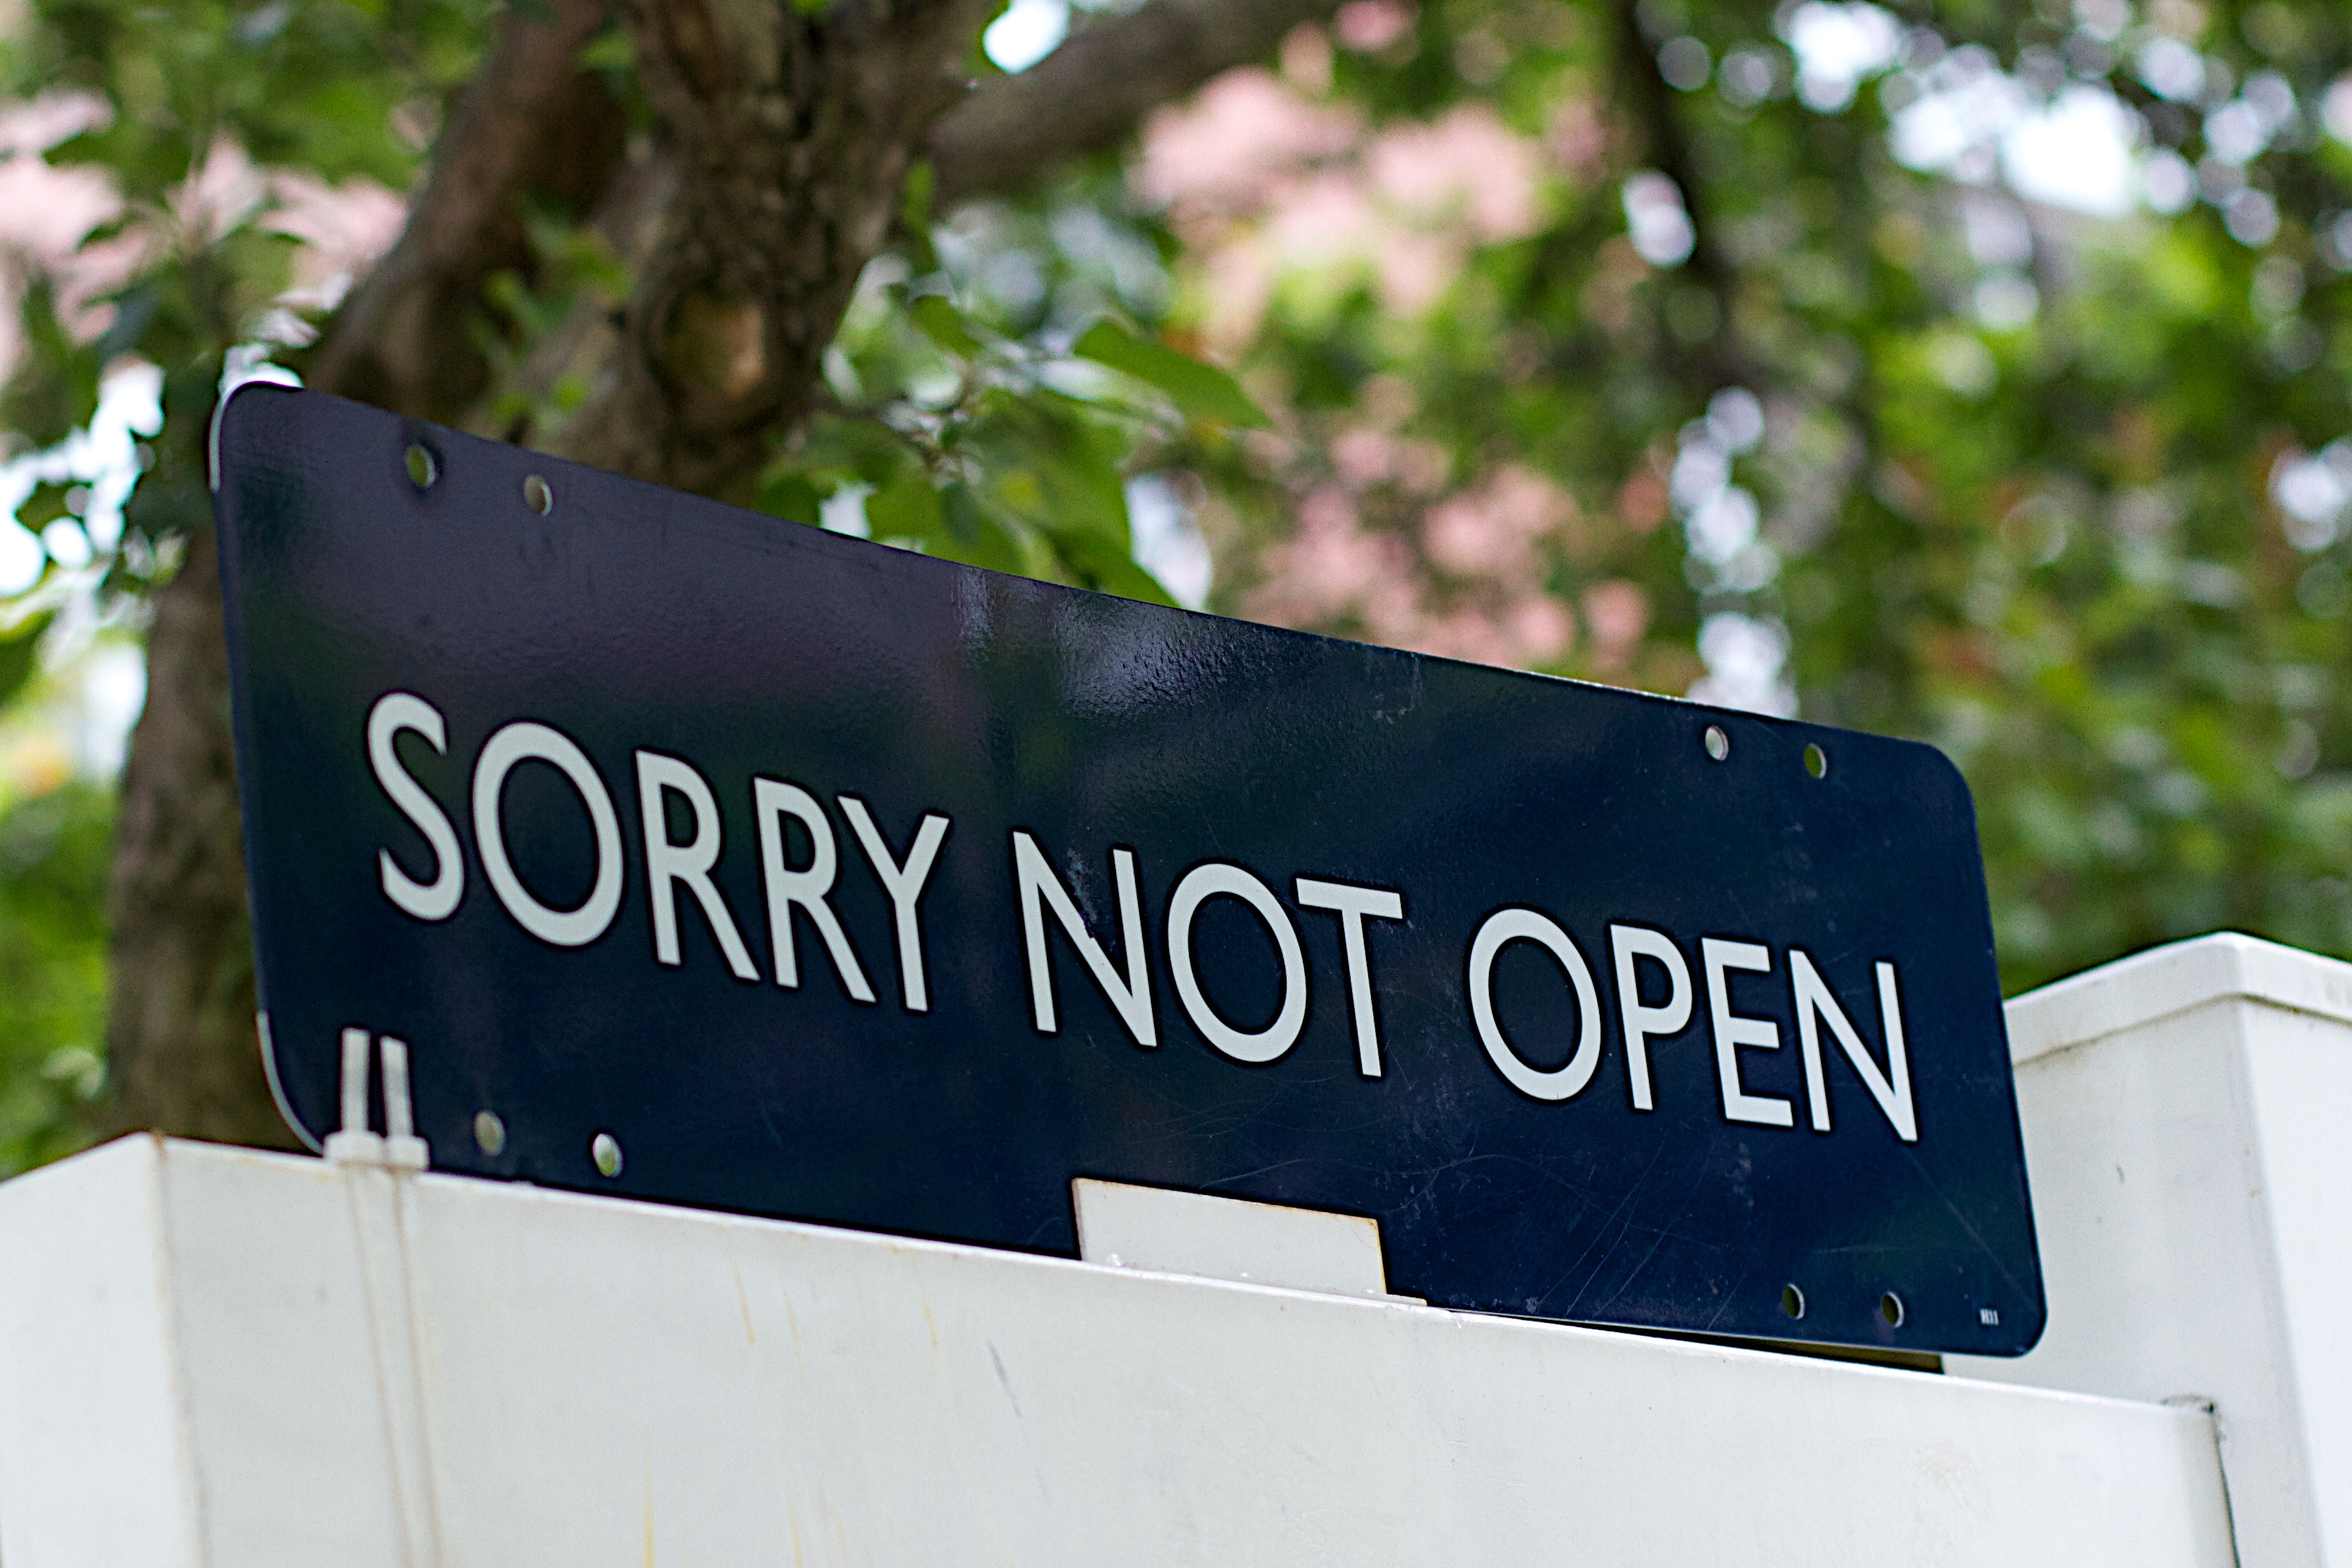
open, advertising, sign, blue, street sign, signage, raildog, stlhe2013